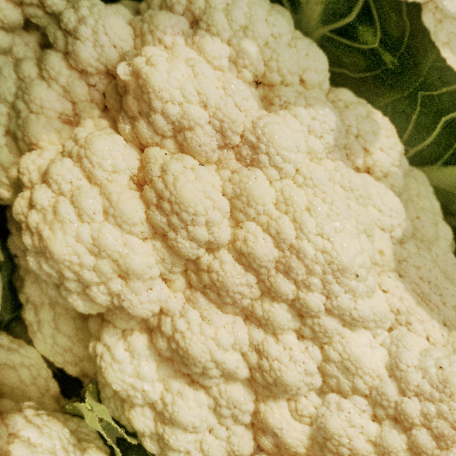
Label: Disease Free